LUMO Community Wildlife Sanctuary

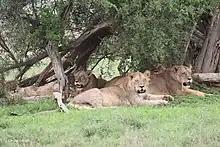

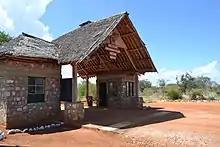
Main entrance to the sanctuary

LUMO Community Wildlife Sanctuary is a community-led wildlife conservation initiative in Kenya. It is located near Mwatate in Taita-Taveta County in the former Coast Province, approximately 220km from Mombasa. It covers an area of 48,000 acres. The sanctuary is formed by the Lualenyi, Mramba Communal Grazing Area, and Oza Community land, hence the acronym "LUMO".